Aberdeen Harbour

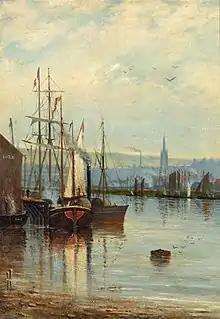
View Of Aberdeen Harbour by William Duthie

Civil engineer Thomas Telford recommended several improvements to the harbour in 1802. This included work to extend the North Pier to to a point which terminated amongst rocks which had resulted in at least five shipwrecks. Work to the pier was completed in 1816 at a cost of £16,000. Improvements also involved the construction of a wet dock and spillway, and the diversion of the River Dee, all overseen by resident harbour engineer John Gibb. With the exception of the wet dock (of which only the quay-walls had been constructed), all these works were recorded as being complete by 1829. During the early 19th century, other major projects included the construction of wharfs along the length of Waterloo and Regent Quays and the creation of what at the time was called the South Breakwater, but now known as the Inner or Old South Breakwater. It extended from the south shore of the mouth of the River Dee and was completed between 1812 and 1815.